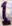
Number: 1